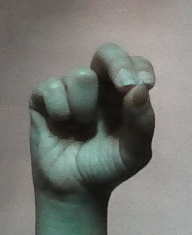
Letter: gaaf